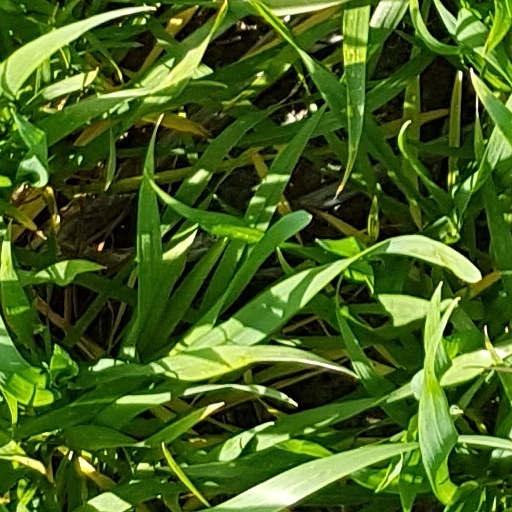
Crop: wheat